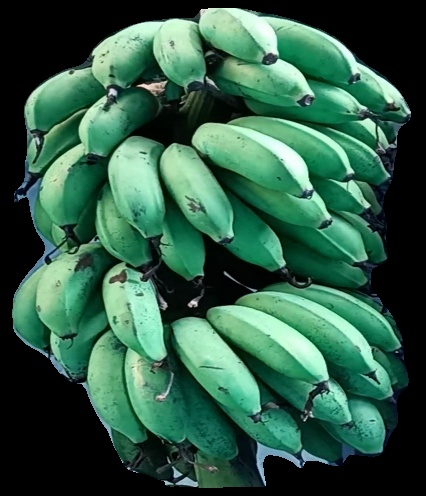
Variety: rasbale
Grade: grade2